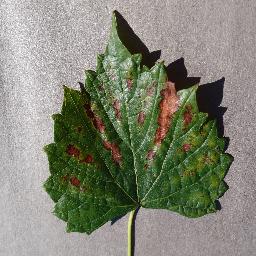
Label: Grape___Esca_(Black_Measles)